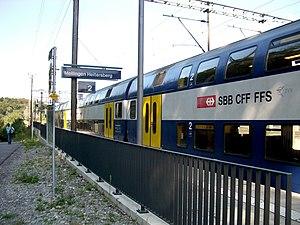
Le réseau express régional zurichois, est un réseau de trains de type RER desservant l'agglomération de Zurich et son aire urbaine en Suisse avec un bassin de population d'environ 1,5 million d'habitants.